United States regulation of point source water pollution

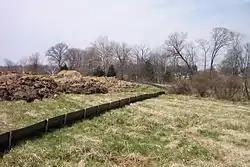
A silt fence, a type of sediment control, installed on a construction site

To address the nationwide problem of stormwater pollution, Congress broadened the CWA definition of "point source" in 1987 to include industrial stormwater discharges and municipal separate storm sewer systems ("MS4"). These facilities are required to obtain NPDES permits. This 1987 expansion was promulgated in two phases. The Phase I regulation, promulgated in 1990, required that all municipalities of 100,000 persons or more, industrial dischargers, and construction sites of 5 acres (20,000 m) or more have NPDES permits for their stormwater discharges. Phase I permits were issued in much of the U.S. in 1991. The Phase II rule required that all municipalities, construction sites of 1 acre (4,000 m) or more, and other large property owners (such as school districts) have NPDES permits for their stormwater discharges. EPA published the Phase II regulation in 1999.